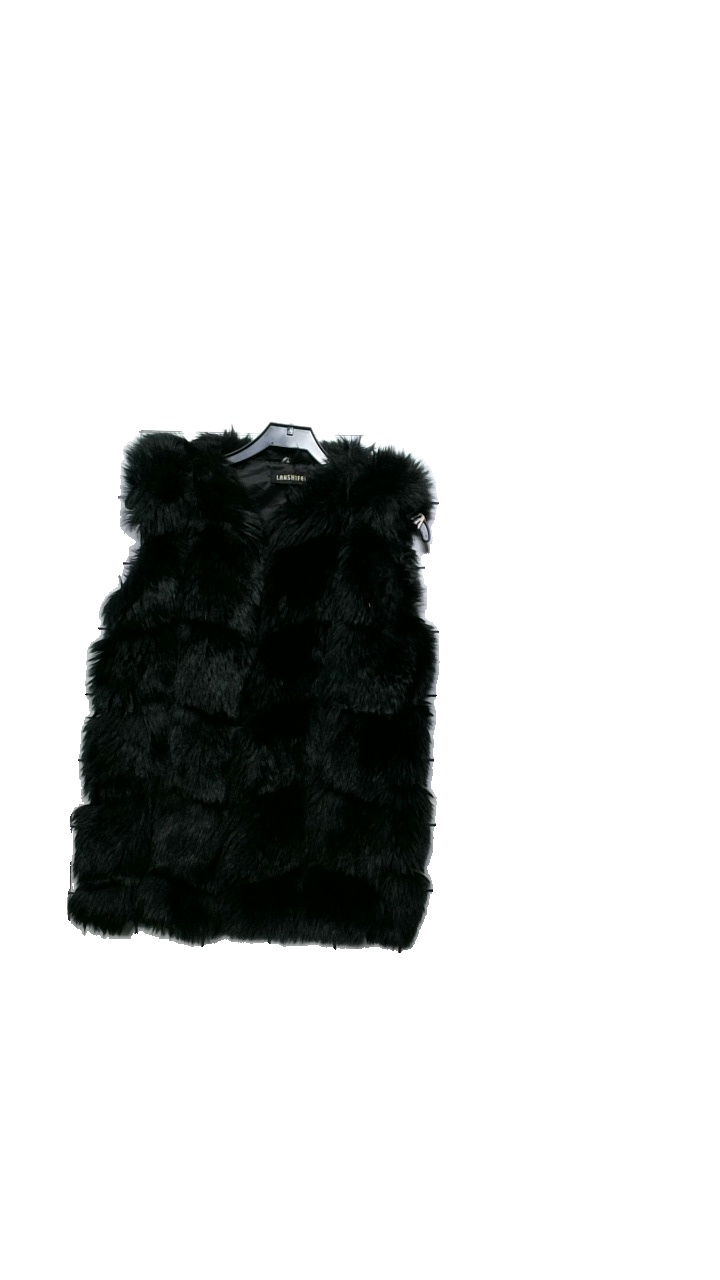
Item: Vest (Ladies)
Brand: Lanshifei
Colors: Black
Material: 100% Polyester
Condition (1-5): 5
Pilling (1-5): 5
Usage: Reuse
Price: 100-150